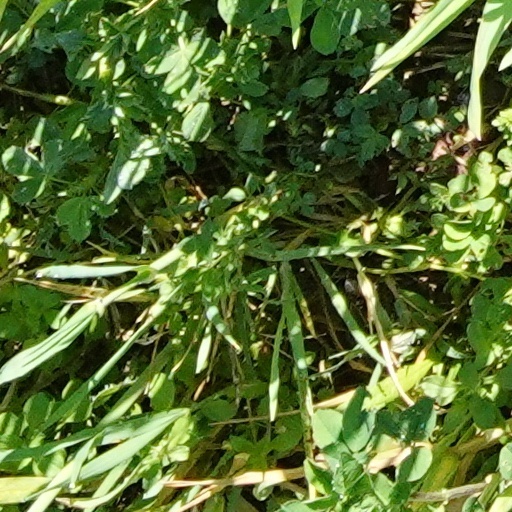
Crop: wheat